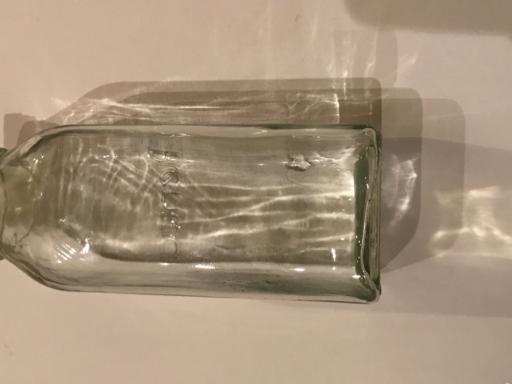
Label: glass